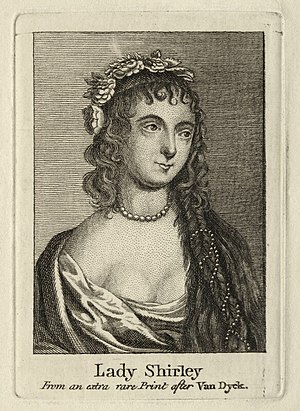
Teresa Sampsonia / Afgang fra Safavideriget
Radering af Teresa, Lady Shirley, muligvis fra slutningen af det 18. århundrede. Lavet efter en illustration af van Dyck.
Se billedtekst
Teresa Sampsonia var en adelsdame fra Safavideriget i Iran. Hun var gift med den engelske eventyrer Robert Shirley, som hun ledsagede på hans diplomatiske rejser over hele Europa, hvor han repræsenterede den safavidiske kong Abbas den Store.